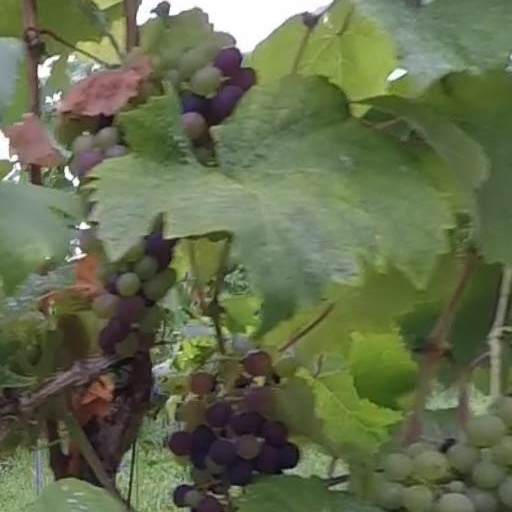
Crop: grape